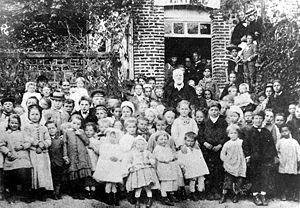
Banquet offert par Victor Hugo aux enfants de Veules-les-Roses à l'Hôtel Pelletier.
Veules-les-Roses est une station balnéaire et une commune française, située en bord de mer, dans le département de la Seine-Maritime, en région Normandie. Elle compte parmi « Les Plus Beaux Villages de France ».